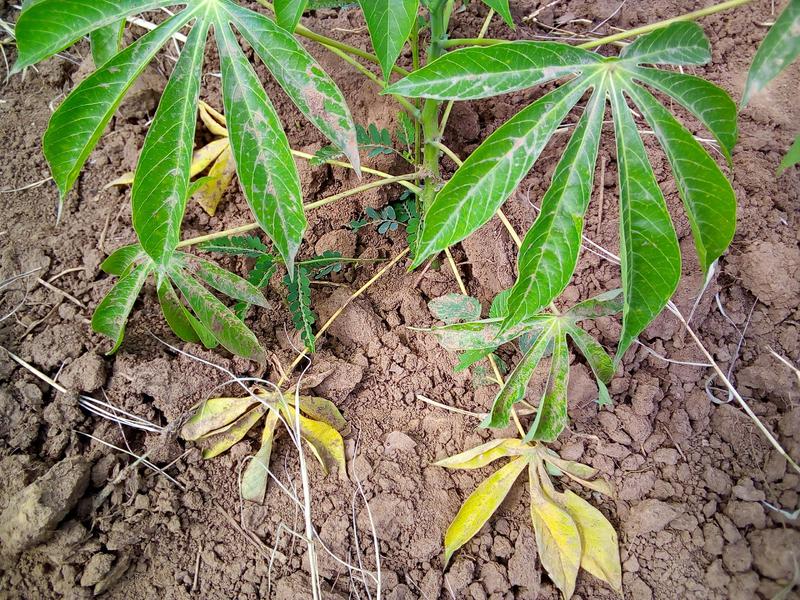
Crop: cassava
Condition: healthy